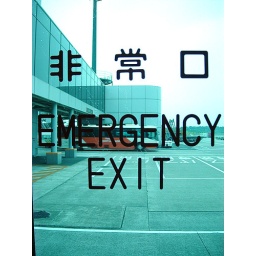
a window on a bus in narita airport. i just wanted to get off the bus and run back to the city again.